Common raven

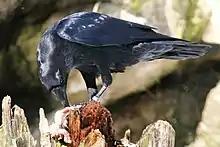
Feeding

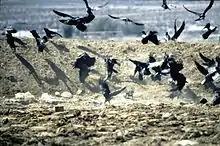
Flock feeding at a garbage dump

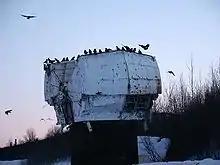
Dilapidated Nike Missile radar dome in Alaska with an evening roost

Juveniles begin to court at a very early age, but may not bond for another two or three years. Aerial acrobatics, demonstrations of intelligence , and ability to provide food are key behaviours of courting. Once paired, they tend to nest together for life, usually in the same location. Instances of non-monogamy have been observed in common ravens, by males visiting a female's nest when her mate is away.